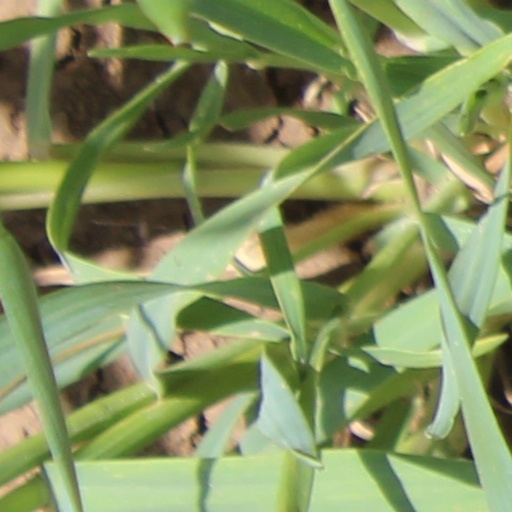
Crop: wheat